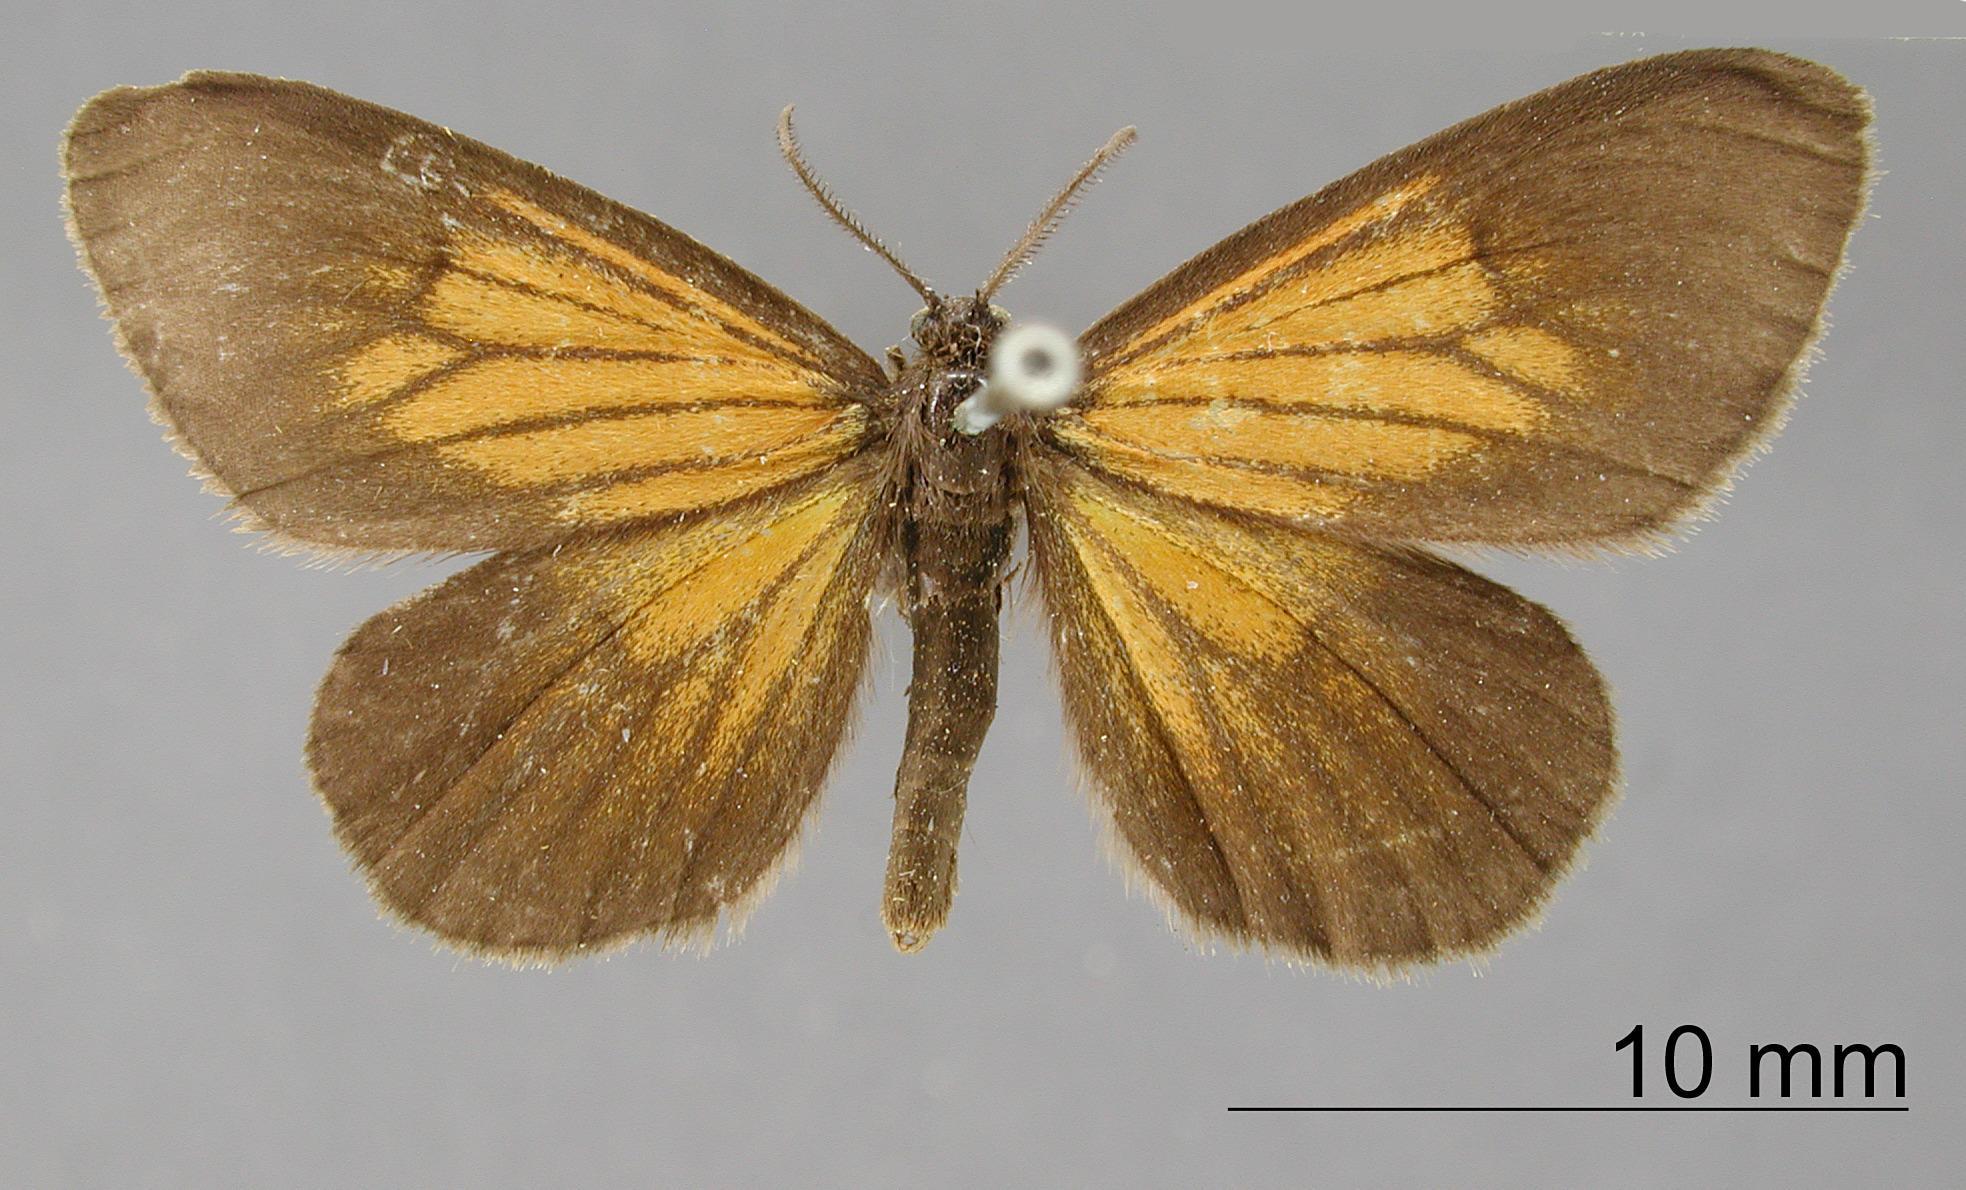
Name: Eudule neorina
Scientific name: Eudule neorina Dognin, 1894
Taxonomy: Animalia, Arthropoda, Insecta, Lepidoptera, Geometridae, Larentiinae
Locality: Environs de Loja, Loja, Ecuador
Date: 1892